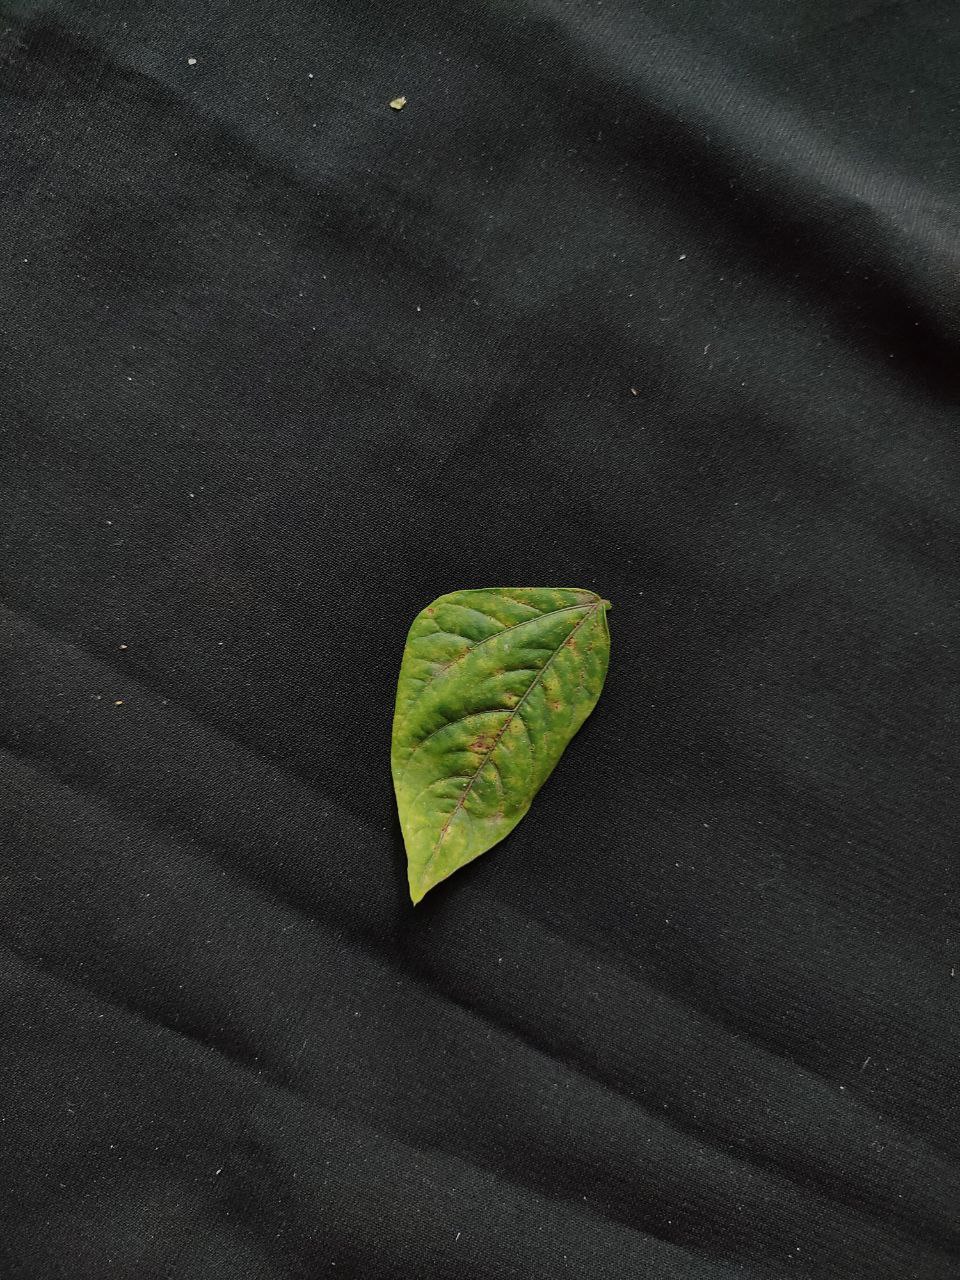
Crop: cowpea
Leaf condition: Septoria leaf spot